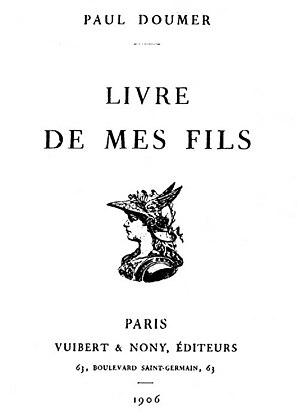
Couverture de l'ouvrage Livre de mes fils de l'homme politique Paul Doumer (1906).
Joseph Athanase Doumer, dit Paul Doumer, né le 22 mars 1857 à Aurillac et mort assassiné le 7 mai 1932 à Paris, est un homme d'État français. Il est président de la République du 13 juin 1931 au 7 mai 1932.